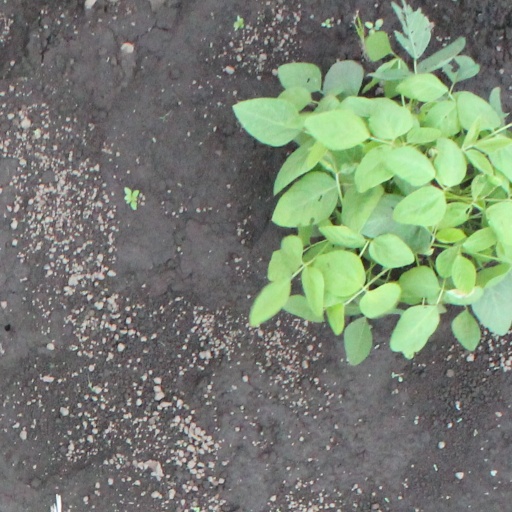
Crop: soybean